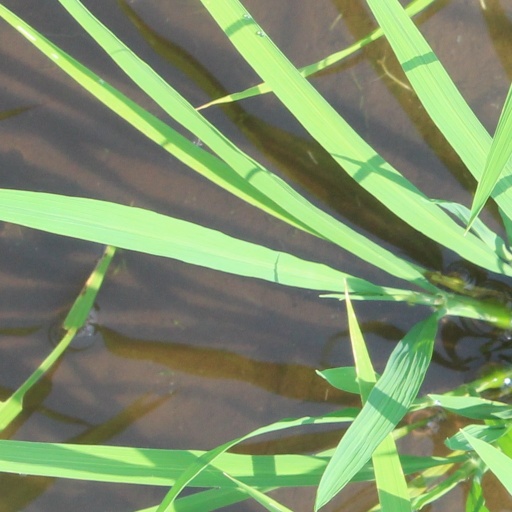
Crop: rice